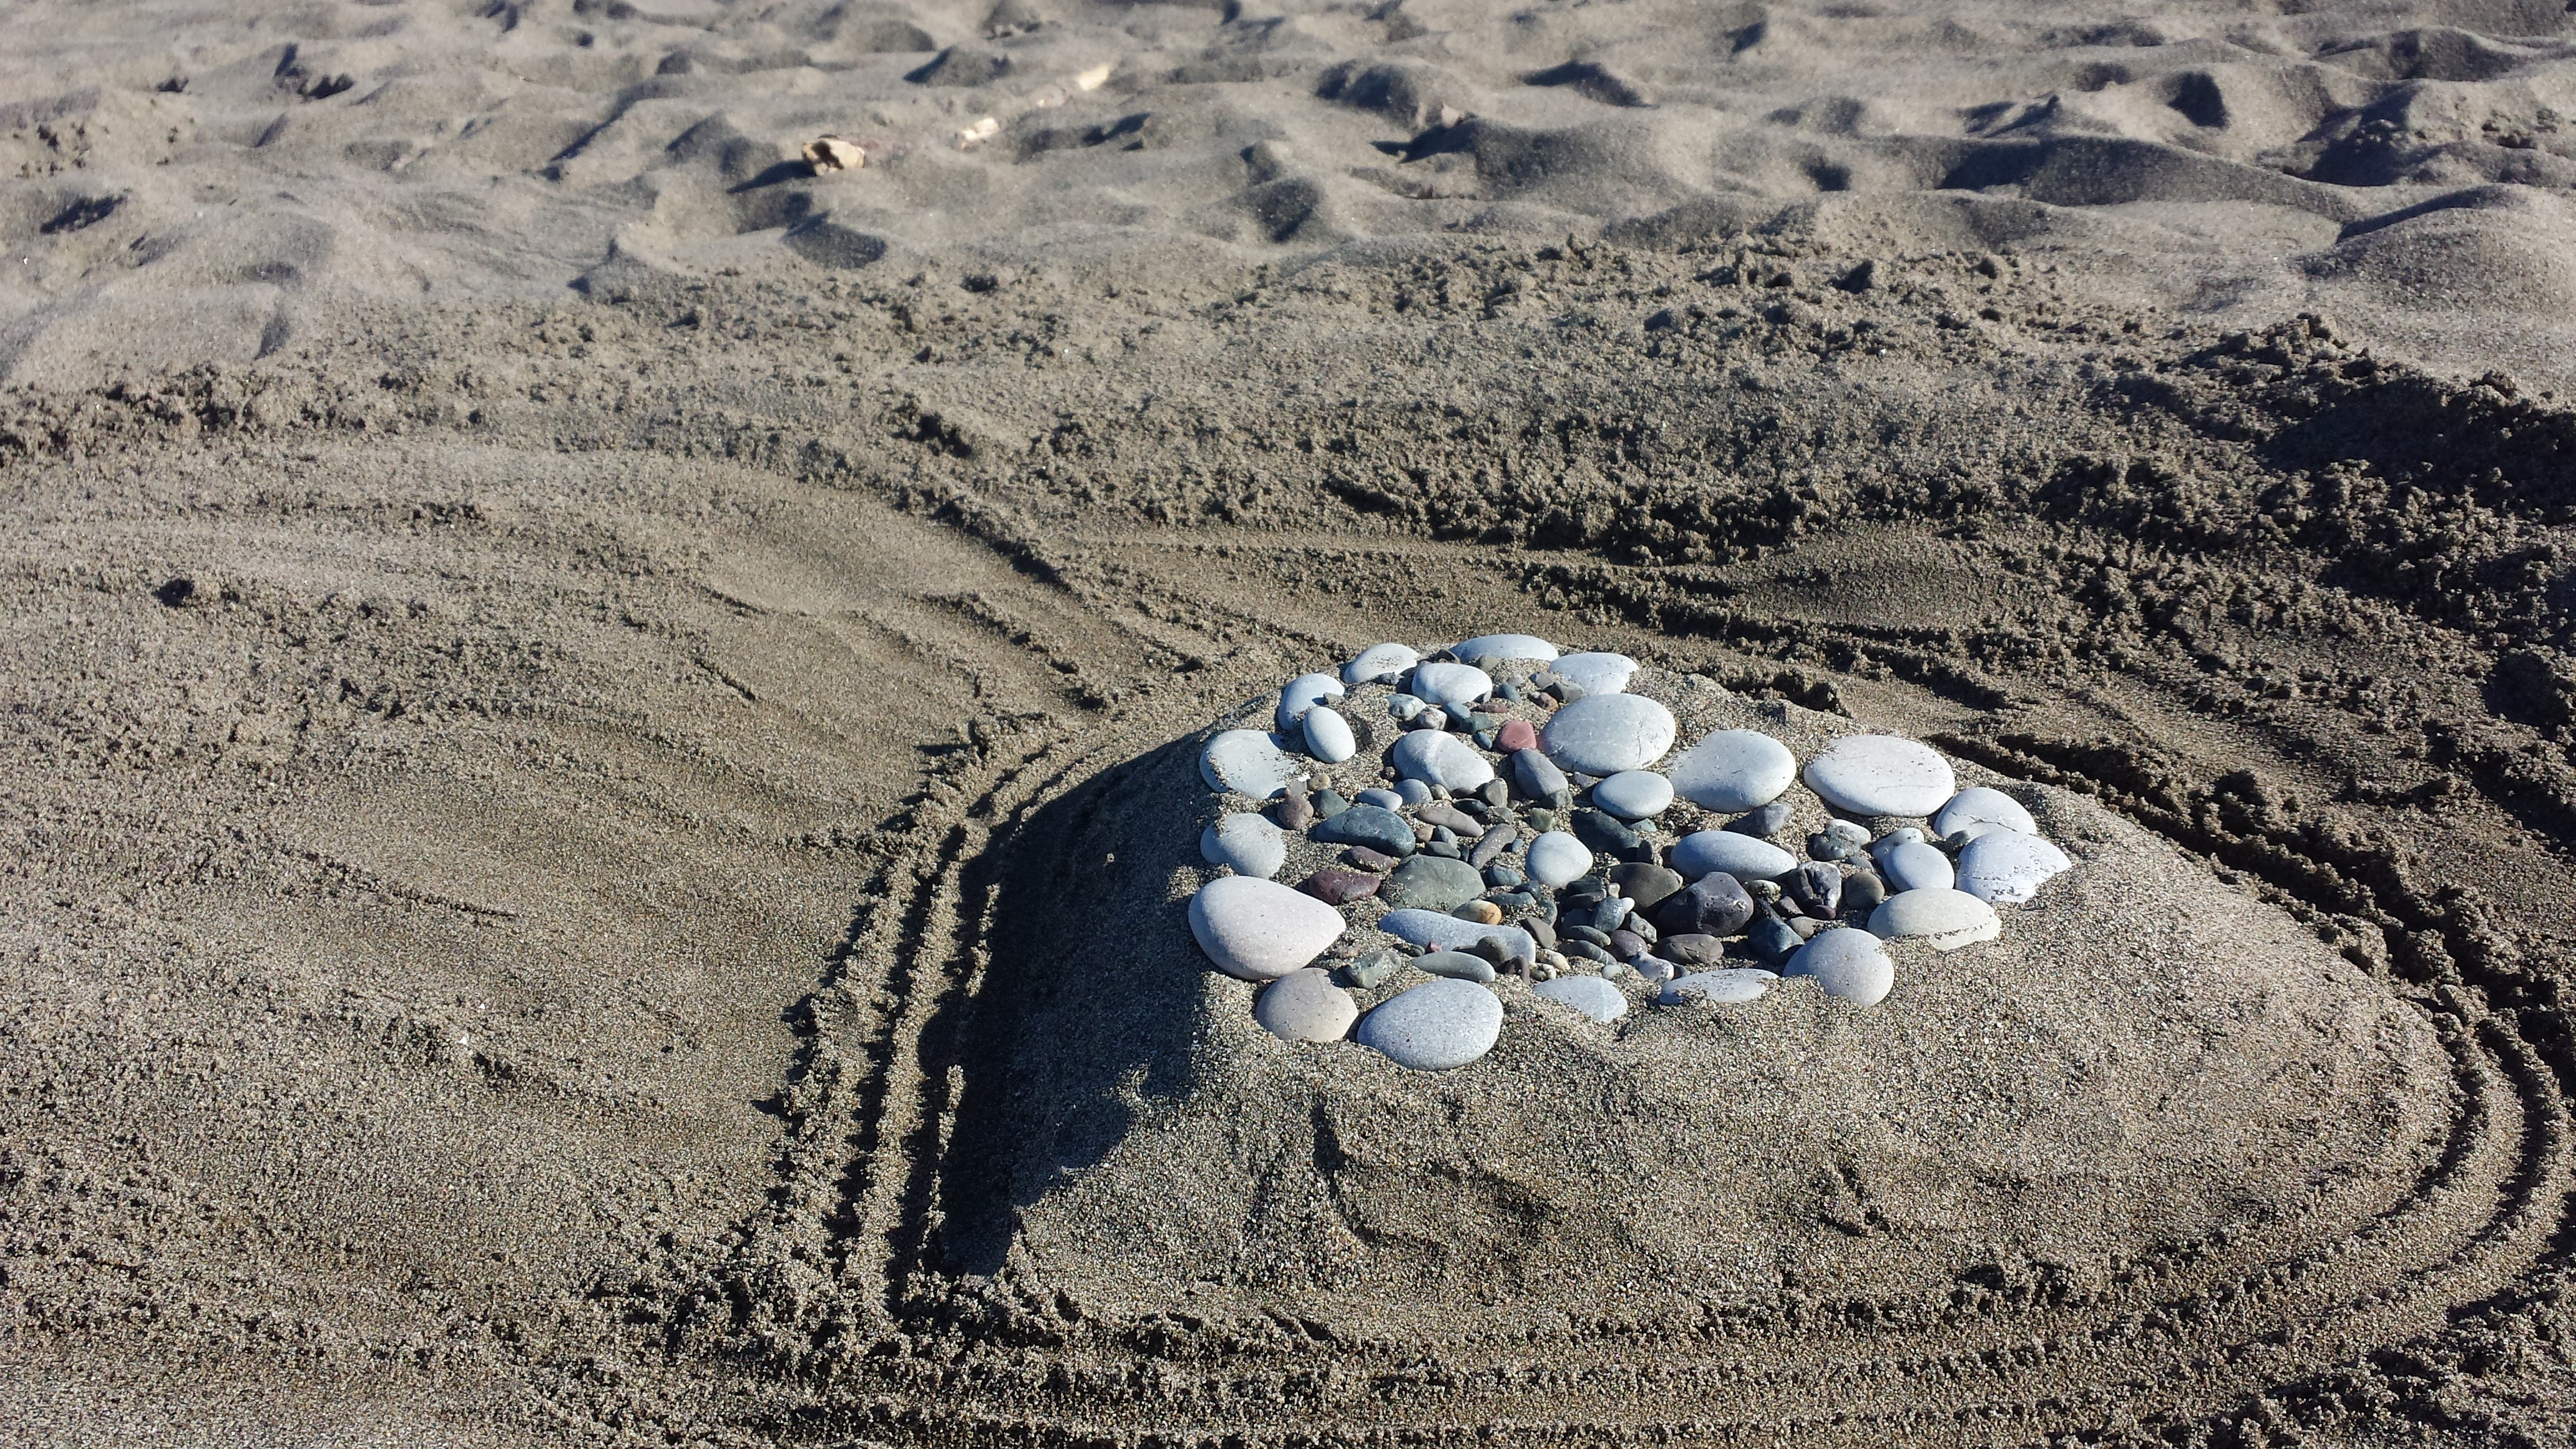
beach, sea, water, sand, rock, sun, love, heart, relax, pebble, holiday, soil, rest, leisure, material, stones, relaxation, geology, holidays, mood, idyll, recovery, sand beach, chill out, most beach, aerial photography, mudflat, filthy rich, beach heart